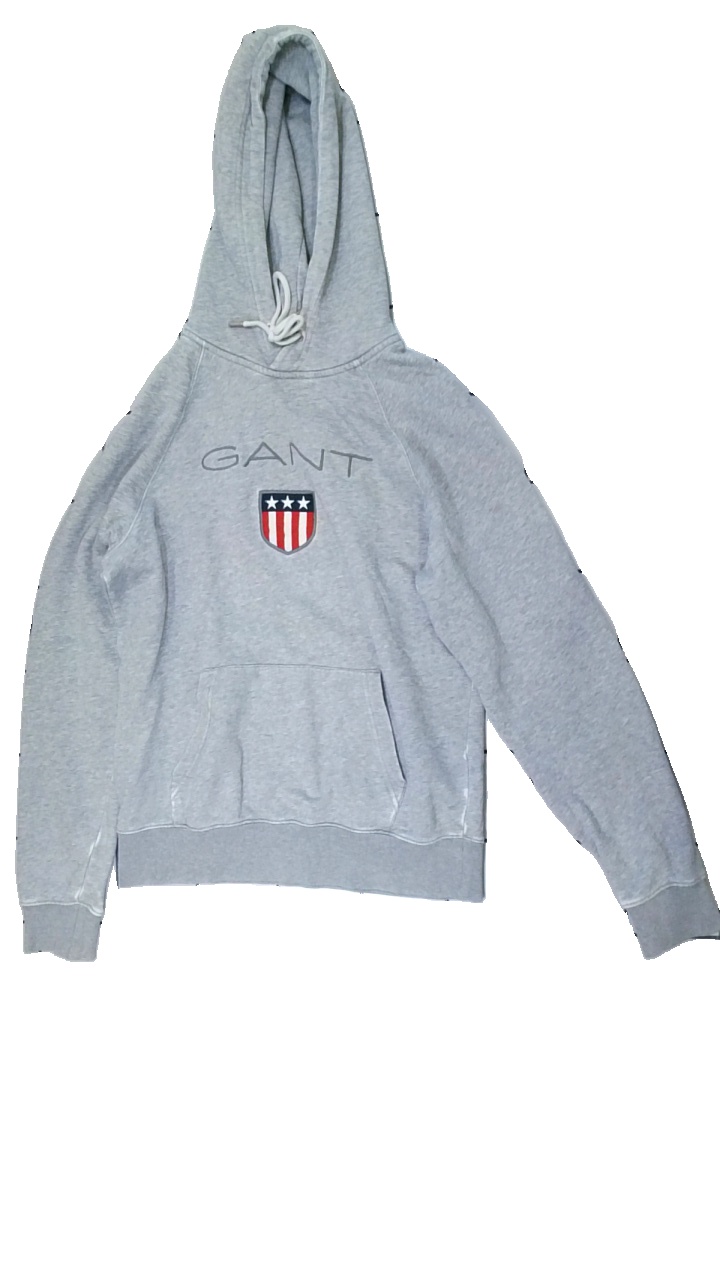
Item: Hoodie (Ladies)
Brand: Gant
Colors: Grey, Blue, Red
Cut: Regular
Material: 73% Cotton 27% Polyester
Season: All
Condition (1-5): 2
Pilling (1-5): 5
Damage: Damaged fabric
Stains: Minor
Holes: Major
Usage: Export
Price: <50